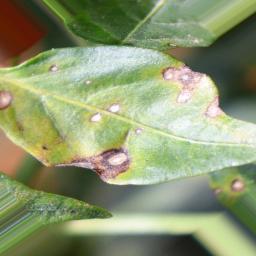
Label: cercospora